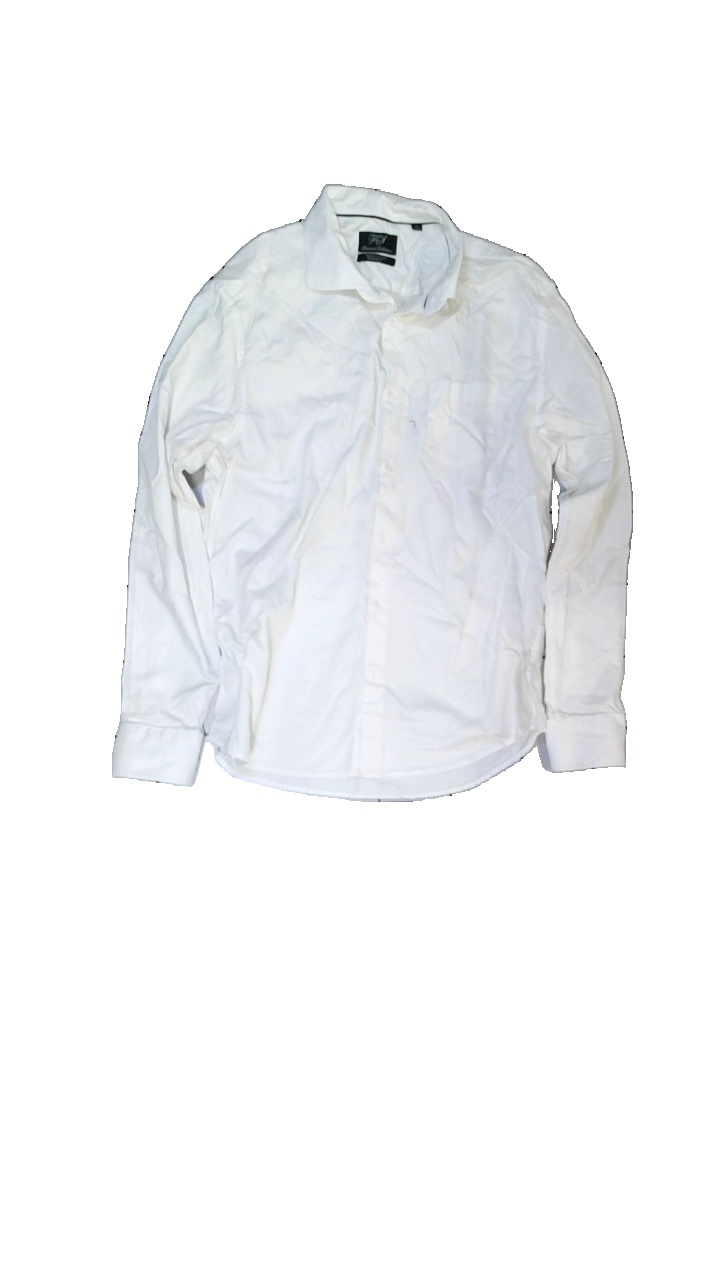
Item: Shirt (Men)
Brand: Finest Shirtmaker
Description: vit skjorta, fläck uppe, knapp saknas
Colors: White
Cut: Regular
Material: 100% cotton
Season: All
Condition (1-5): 2
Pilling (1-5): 5
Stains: Major
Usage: Remake
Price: <50